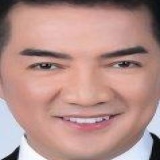
ca sĩ Đàm Vĩnh Hưng